Clearwater Subdivision

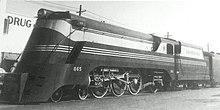
The "Silver Meteor" of the Seaboard Air Line Railroad (SAL) with shrouded steam locomotive #865 at the St. Petersburg station in 1940.

From the 1910s to the 1960s, both the ACL and SAL operated long-distance passenger trains over their respective portions of what is now the Clearwater Subdivision. SAL trains ran the line between Gary and Clearwater, with stations in Oldsmar and Safety Harbor. Beyond Clearwater, SAL track continued south along the present-day Pinellas Trail to St. Petersburg. ACL trains ran on the now-CSX Clearwater Subdivision's tracks between Clearwater and St. Petersburg. The ACL's line previously continued north from Clearwater to Dunedin, Tarpon Springs, and Trilby. When Amtrak took over rail passenger service on May 1, 1971, it operated the "Silver Meteor" and "Silver Star" deluxe passenger trains over the line via Tampa, providing Clearwater and St. Petersburg with daily overnight service to New York and intermediate points.